Saddle-backed Mauritius giant tortoise

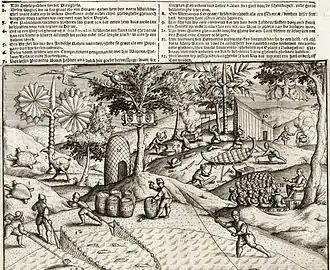
Engraving from 1601 showing the two Mauritian species of giant tortoise, far left

This species was previously numerous throughout Mauritius—both on the main island and on all of the surrounding islets.